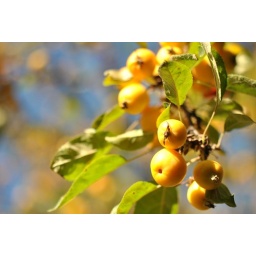
We had a perfect blue sky against the crab apples so it gave it a nice background.